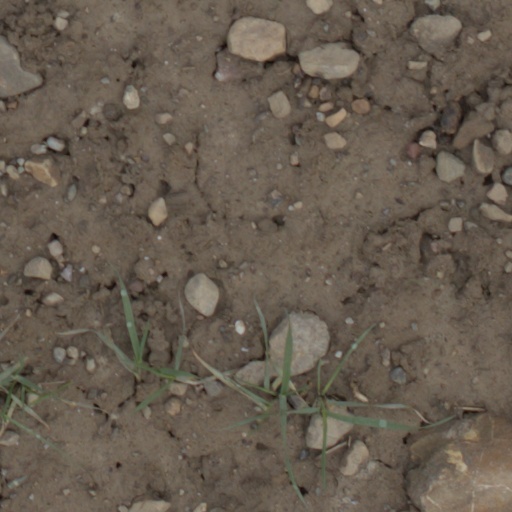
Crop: wheat